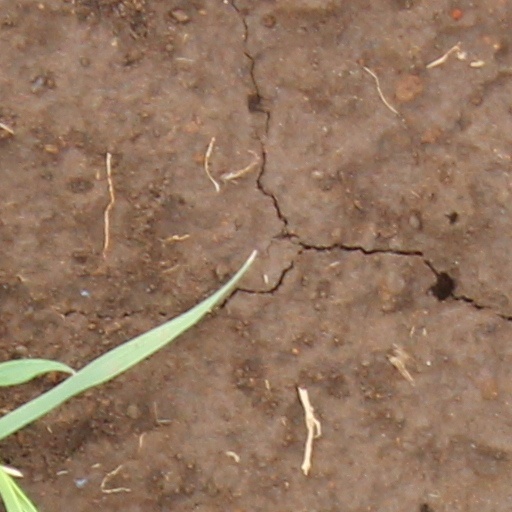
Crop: wheat